Florence Marathon

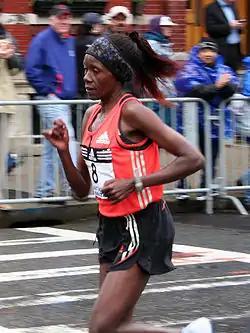
Kenyan runner Alice Chelangat won the women's race in 2005.

The current course record holders are James Kutto, who set the men's record of 2:08:41 in 2006, and Lonah Chemtai Salpeter who set the female course record of 2:24:17 in 2018.